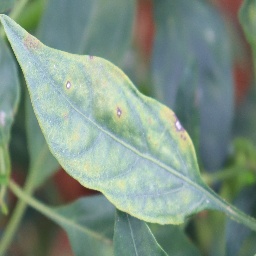
Label: cercospora